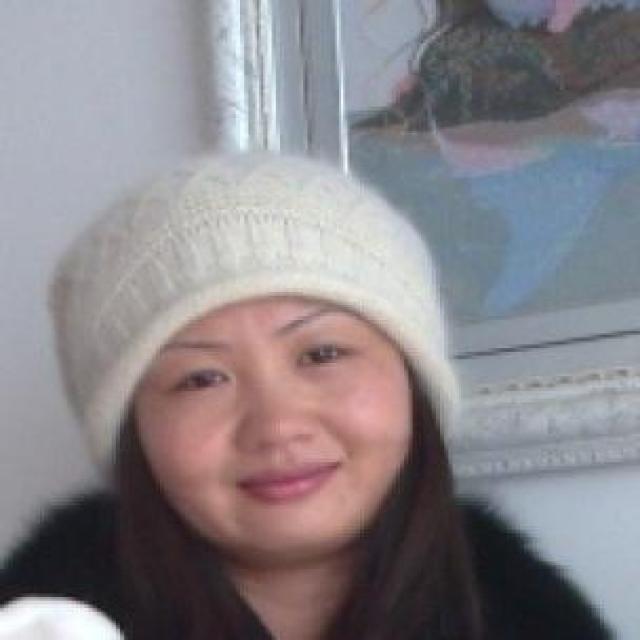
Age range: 21-44